2011 Tirreno–Adriatico

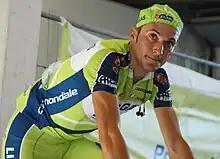
A road racing cyclist in a green and blue jersey with white trim, and a matching cap. His bicycle is not visible, but he is in riding position.

Numerous notable riders were present in the race peloton, though their reasons for attending varied slightly. Top stage racers like Cadel Evans, Ivan Basso, Robert Gesink, Vincenzo Nibali, Joaquim Rodríguez, Andy Schleck, and Marco Pinotti were present. Evans' attendance was mainly for racing kilometers before attempting to win the Tour de France. Basso, who likewise planned to peak at the Tour de France, came to the race hoping for overall victory. He named Gesink as a potential rival, and Gesink for his part claimed Basso as a rider he fears. Schleck, Nibali, and Evans were named by one pre-race analysis as possible contenders, but not favorites, due to their plans to be at peak form later in the season.